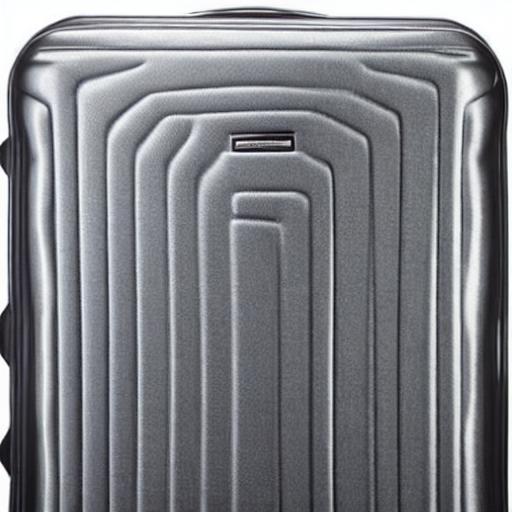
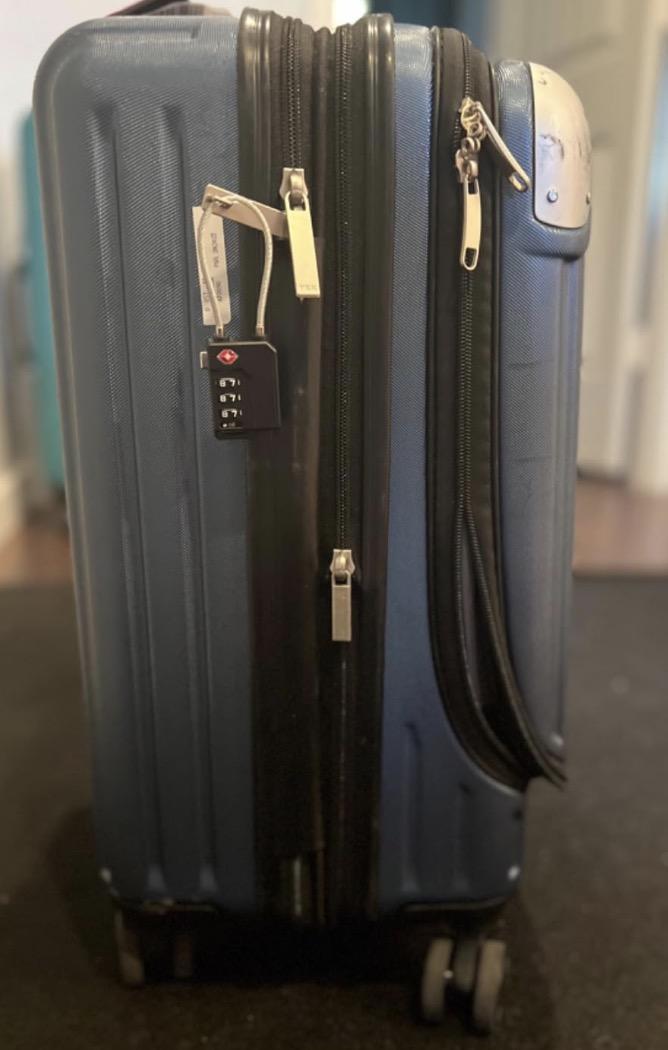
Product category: items_tea
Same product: no